Mikhail Tikhanov

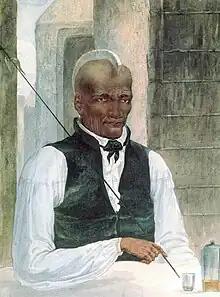
"Kamehameha, King of the Sandwich Islanders", 1818

Mikhail Tikhonovich Tikhanov (Михаил Тихонович Тиханов; 1789–1862) was a Russian artist who accompanied Captain Vasily Golovnin's circumnavigation aboard the frigate "Kamchatka".